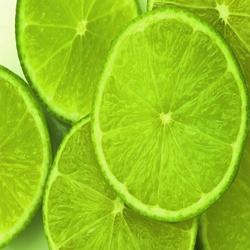
Label: Lemon